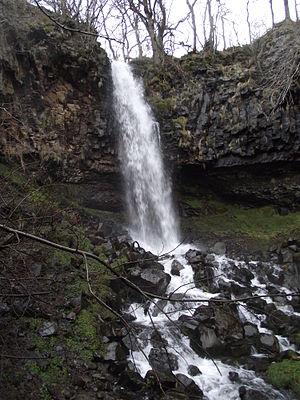
La cascade de Jiou-Jiou non loin de Saint-Urcize (Cantal).